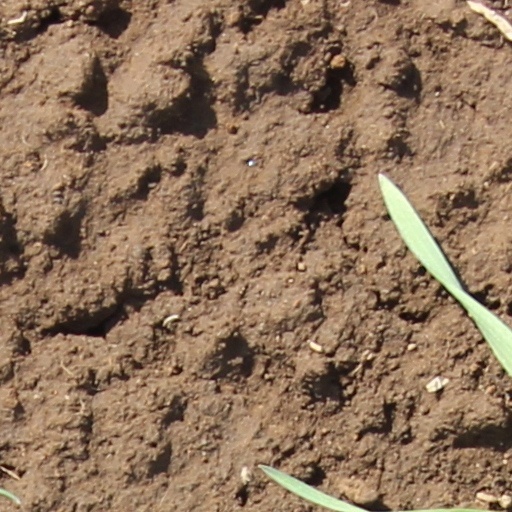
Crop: wheat